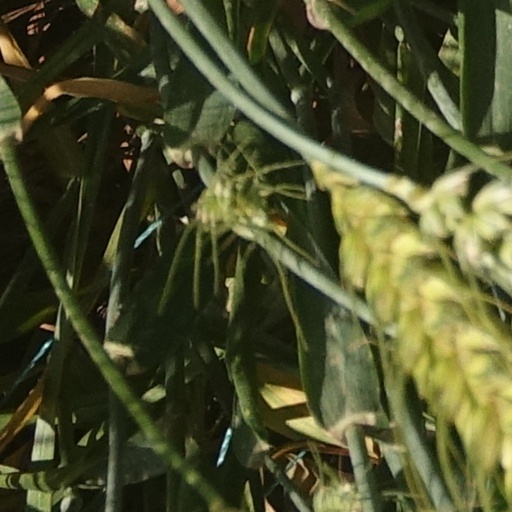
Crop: wheat